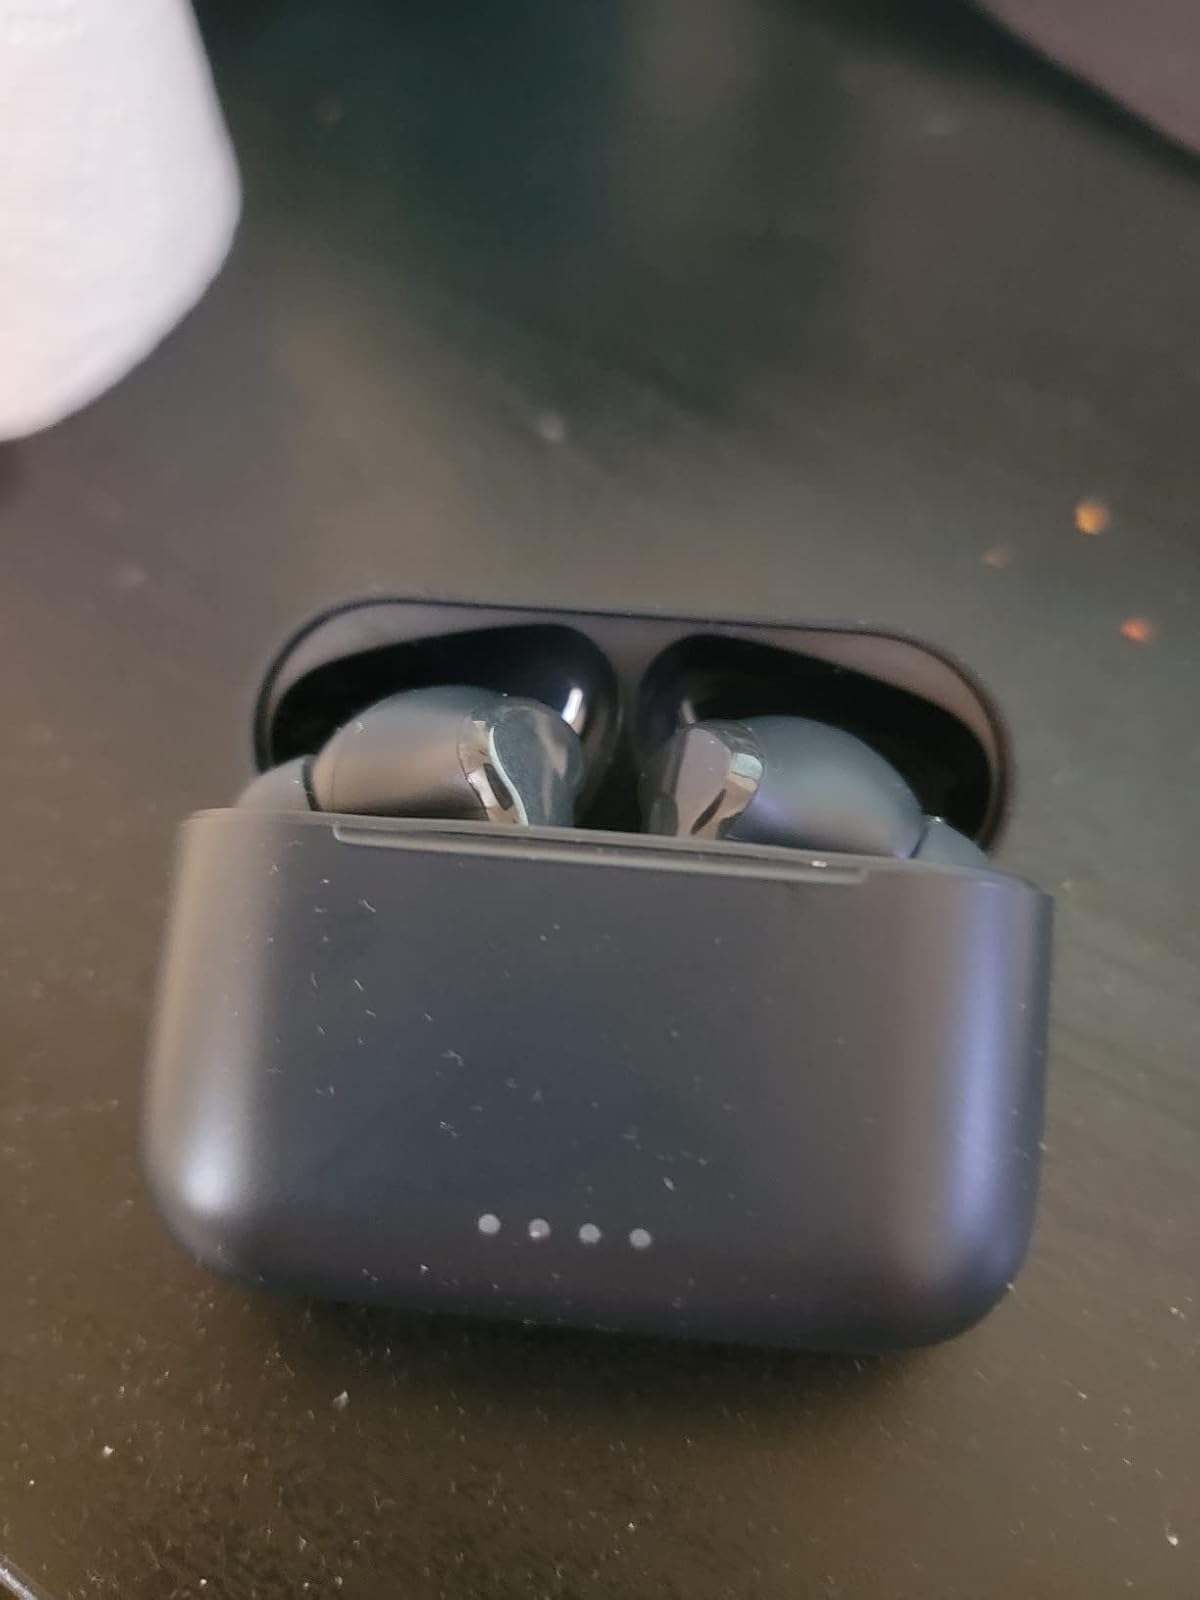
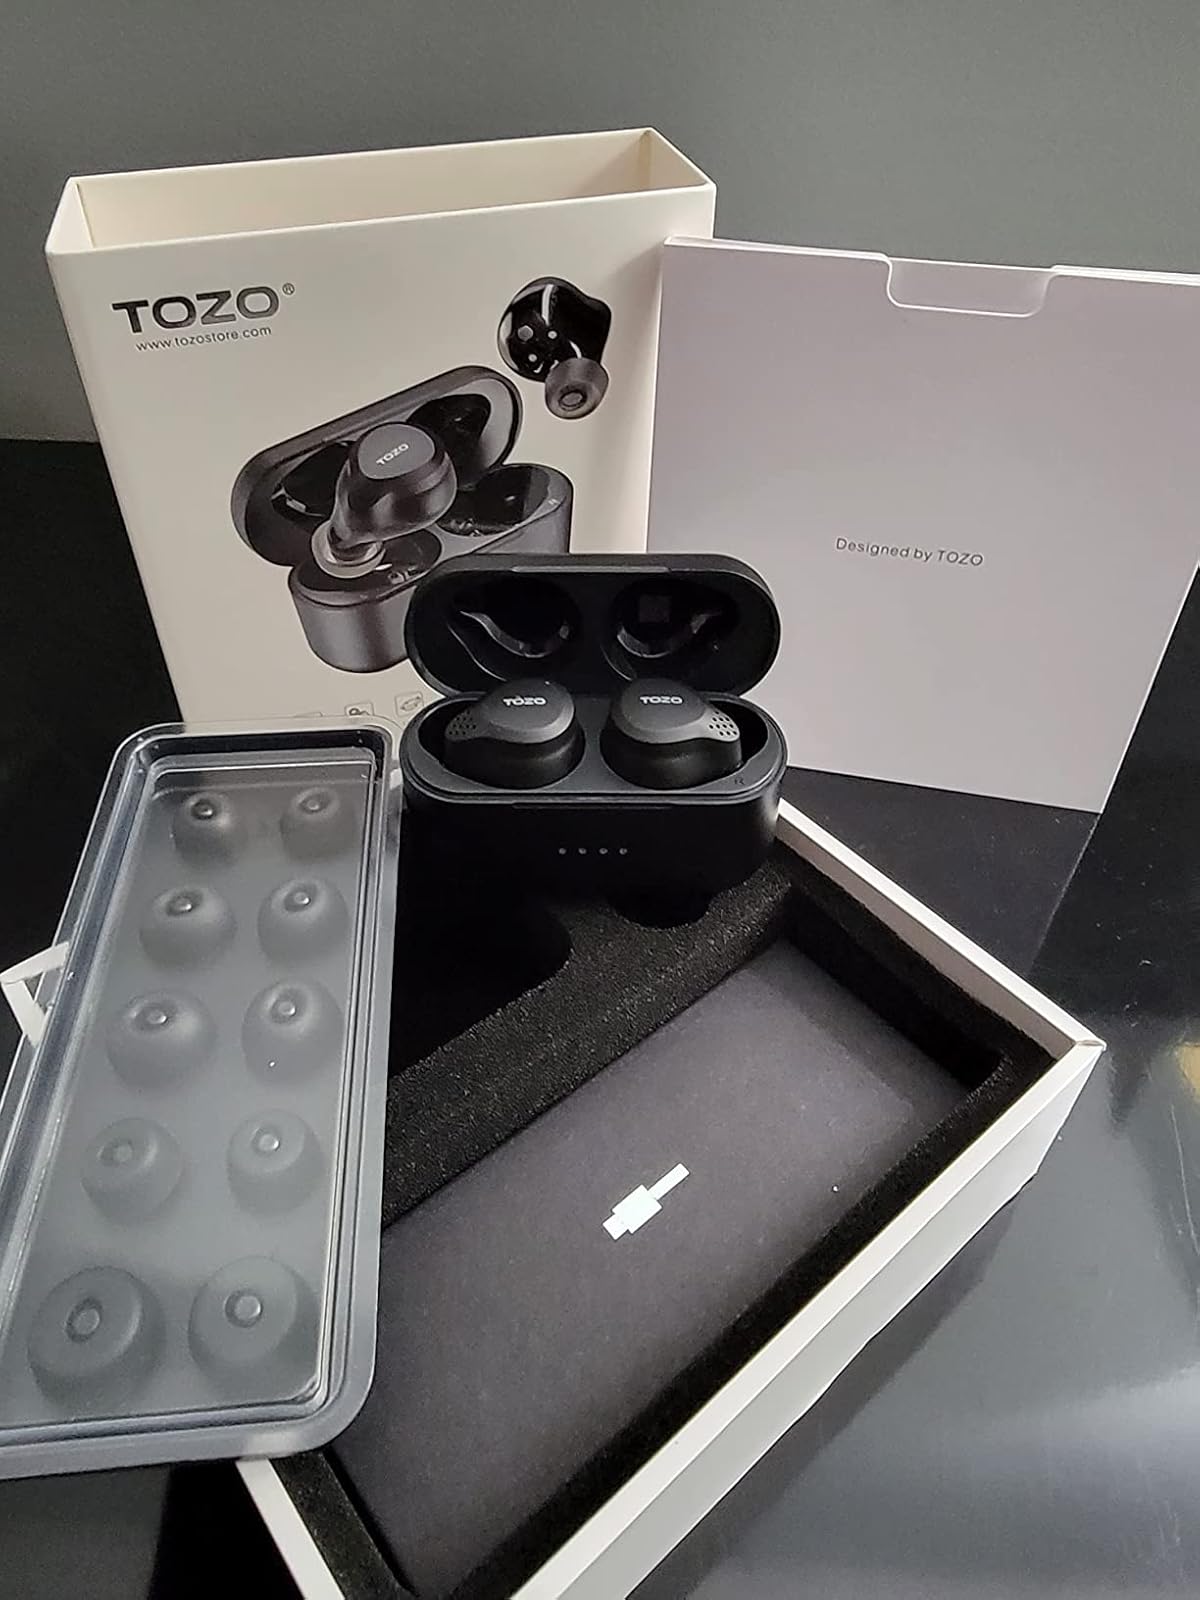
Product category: earbuds
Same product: no